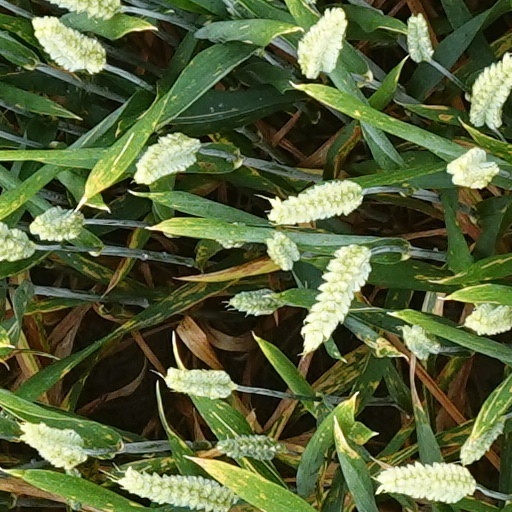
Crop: wheat